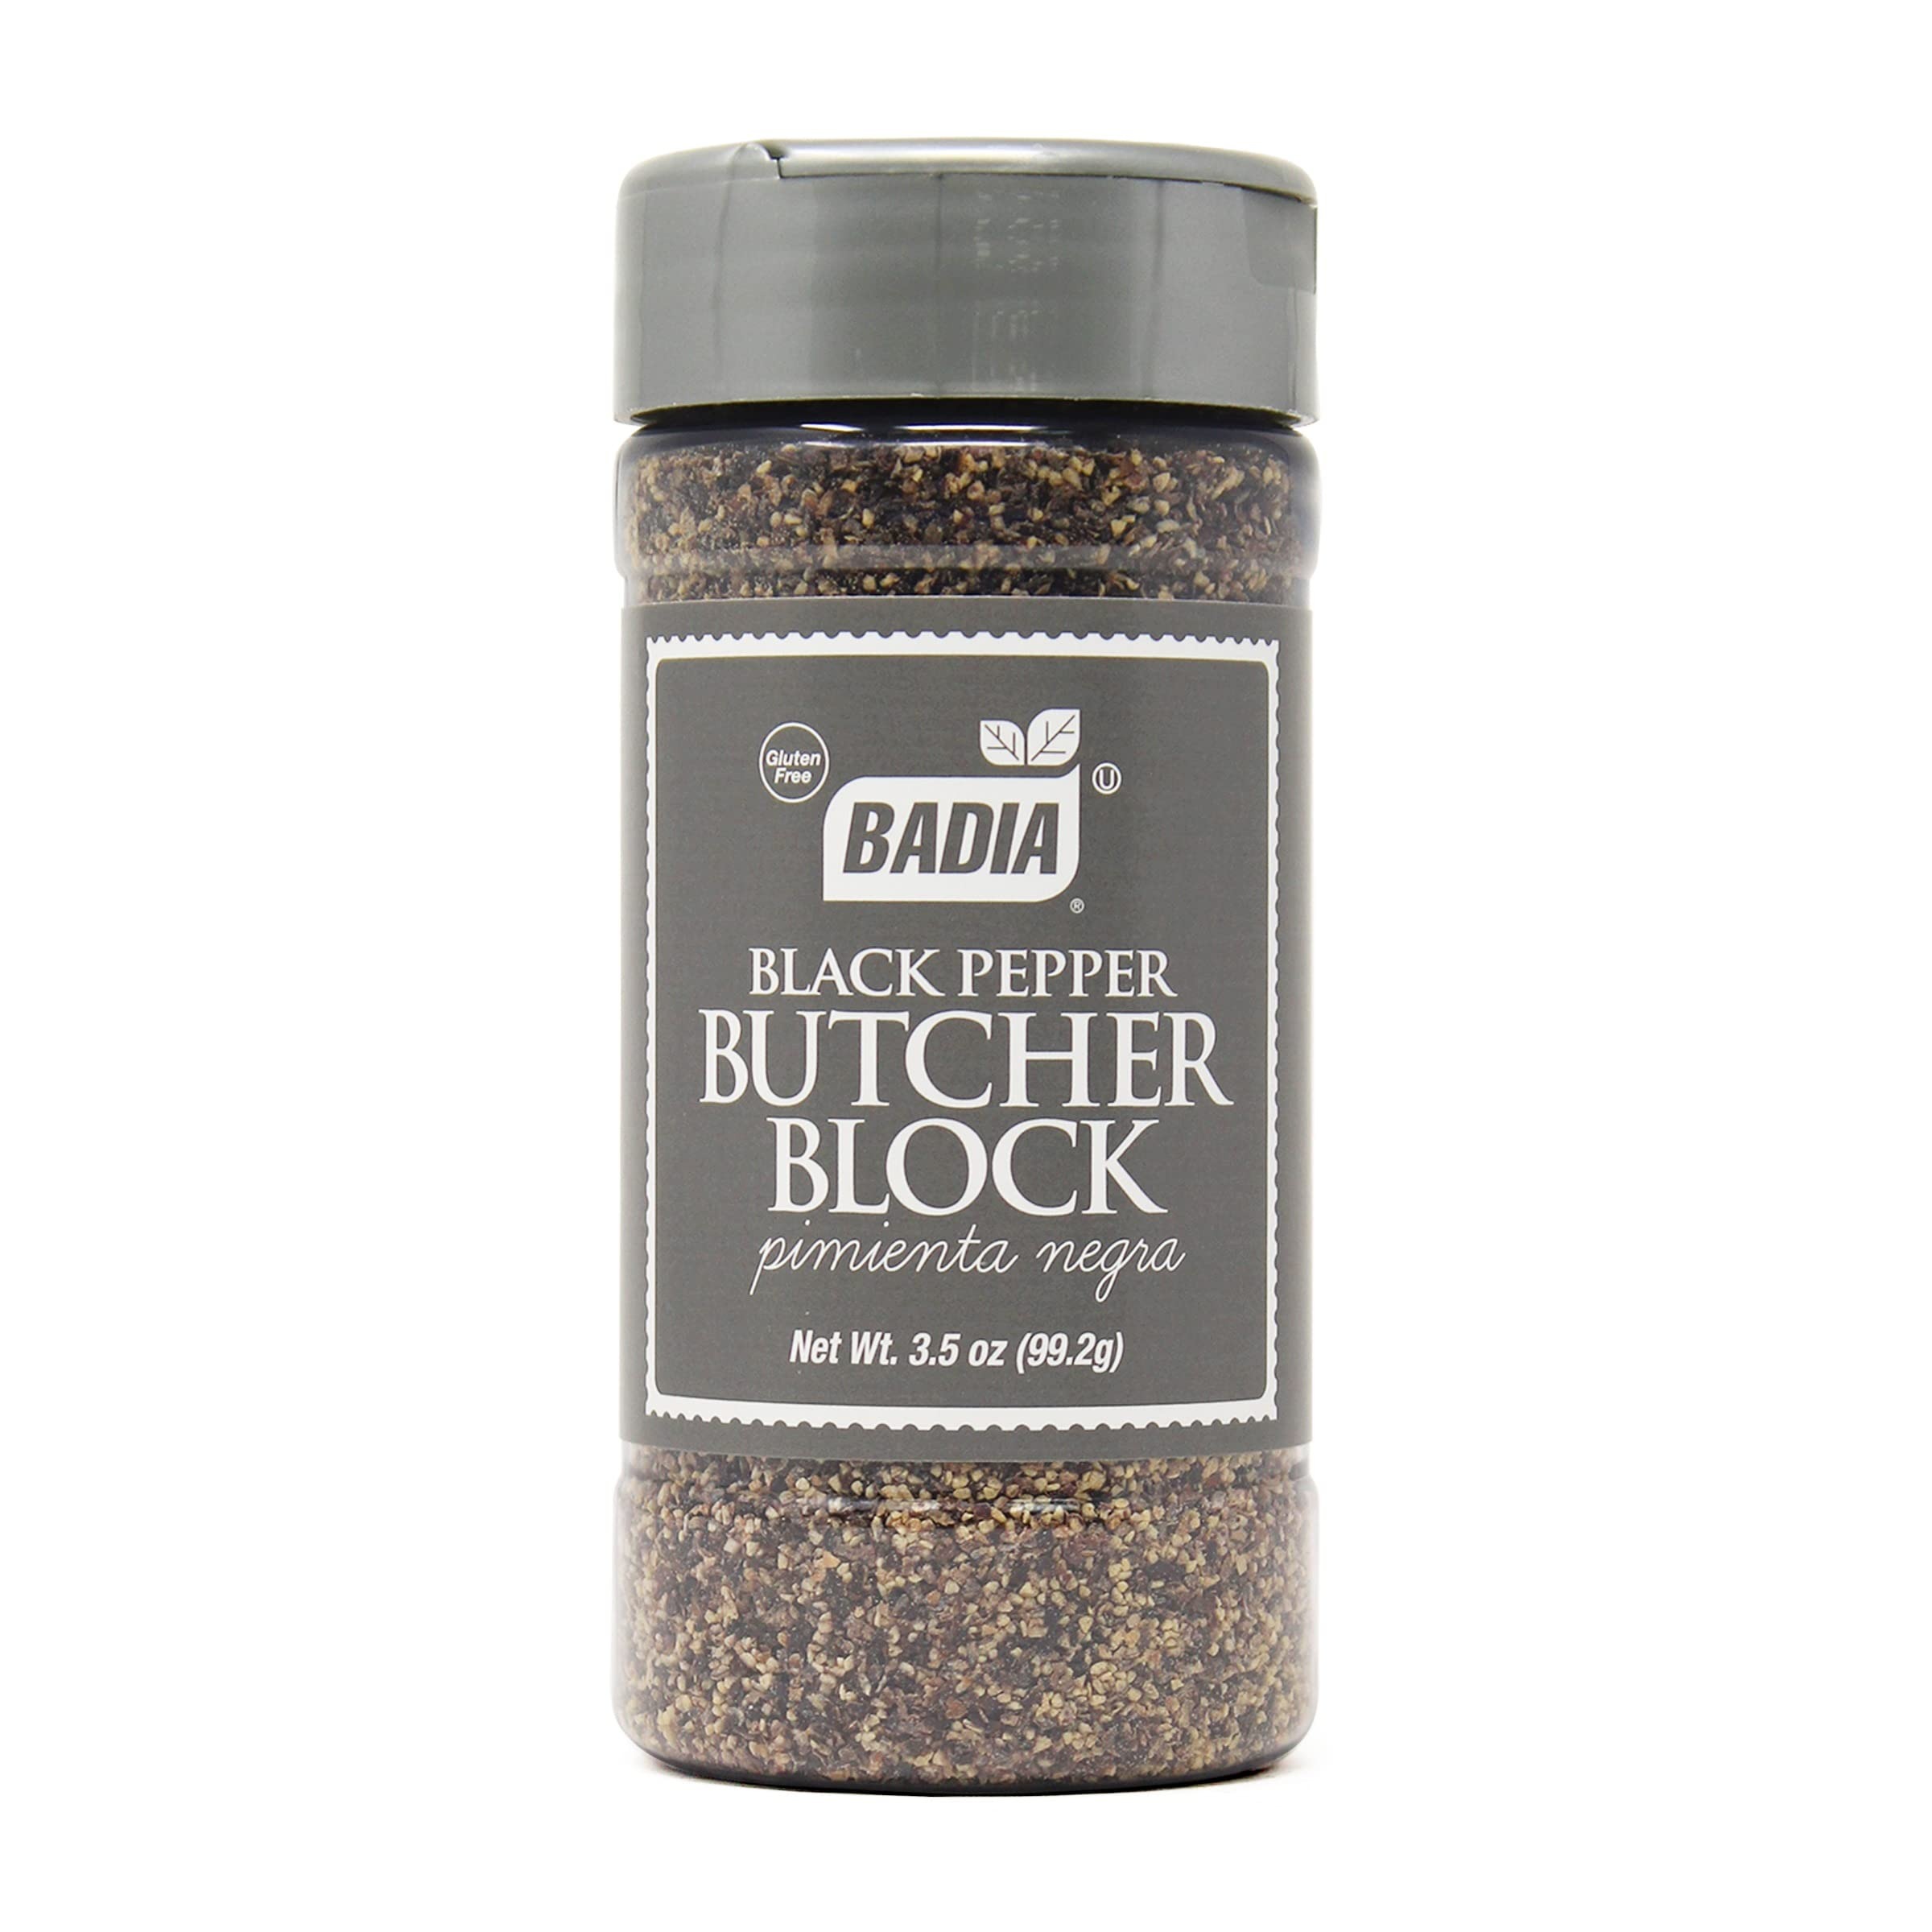
Item Name: Pepper Black Butcher Block - 3.5 oz - Badia Spices
Bullet Point 1: One brand new 3.5 oz Bottle Black Pepper Butcher Block.
Bullet Point 2: Packed in USA
Product Description: Black pepper is the dried, unripe fruit of piper Nigrum L. Black pepper is generally ground in India, Brazil, Vietnam and Indonesia. The round, wrinkle, brownish-black berries have a penetrating, aromatic aroma and pungent, hot, biting flavor. Recipes: Annatto Marinated Chicken Beef Tenderloin with Garlic Horseradish Cream SKU: 033844004958 Categories: Spices & Herbs, Spices & Herbs IV Kosher Yes Gluten-Free Yes Halal Yes MSG-Free Yes Sodium Status Free of Sodium Country of Origin Brazil India Malaysia Vietnam Known Allergens None Unit UPC 033844004958 Ingredients Piper Nigrum L.
Value: 3.5
Unit: Ounce

Price: 7.625